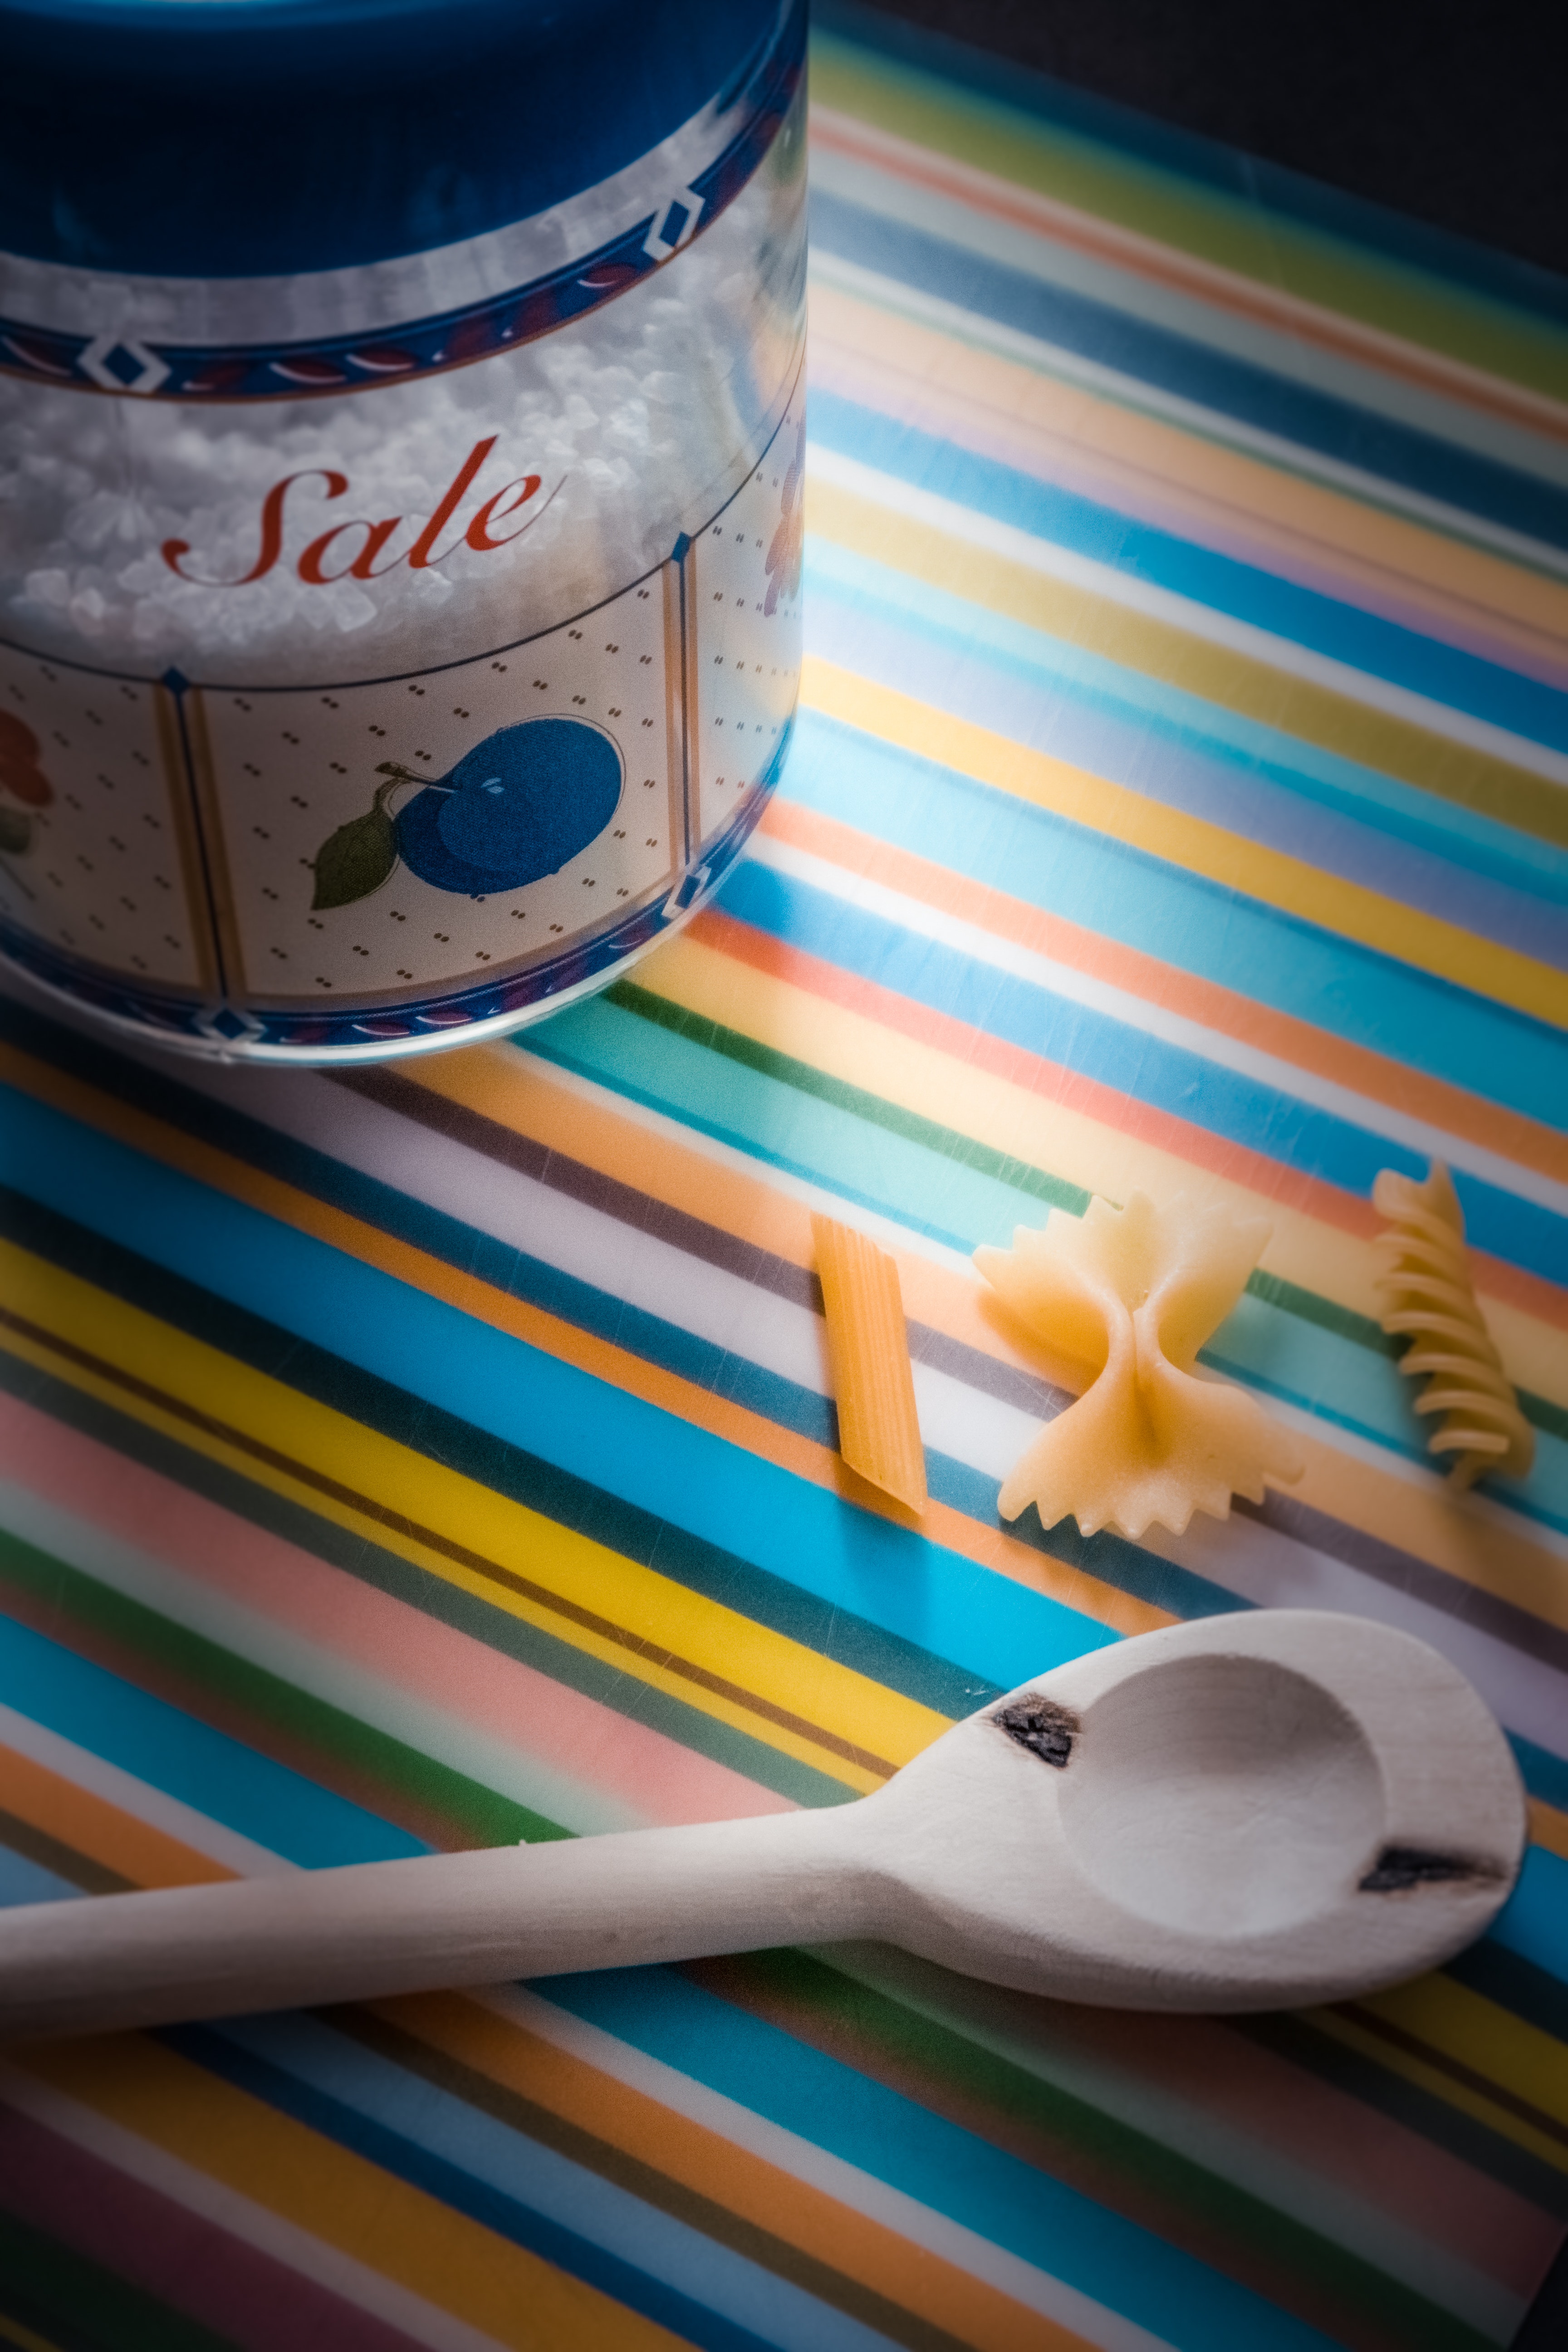
blue, spoon, cutlery, tableware, chopsticks, kitchen utensil, fork